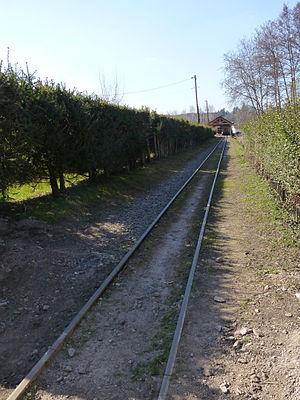
Rails du petit train d'Abreschviller (Moselle). Ecartement
L'écartement des rails est la distance séparant le flanc interne des deux files de rails d’une voie ferrée. L'écartement standard de 1 435 mm, définissant la voie normale, est le plus utilisé à travers le monde. On parle de voie large lorsque l'écartement est supérieur et de voie étroite lorsqu'il est inférieur.